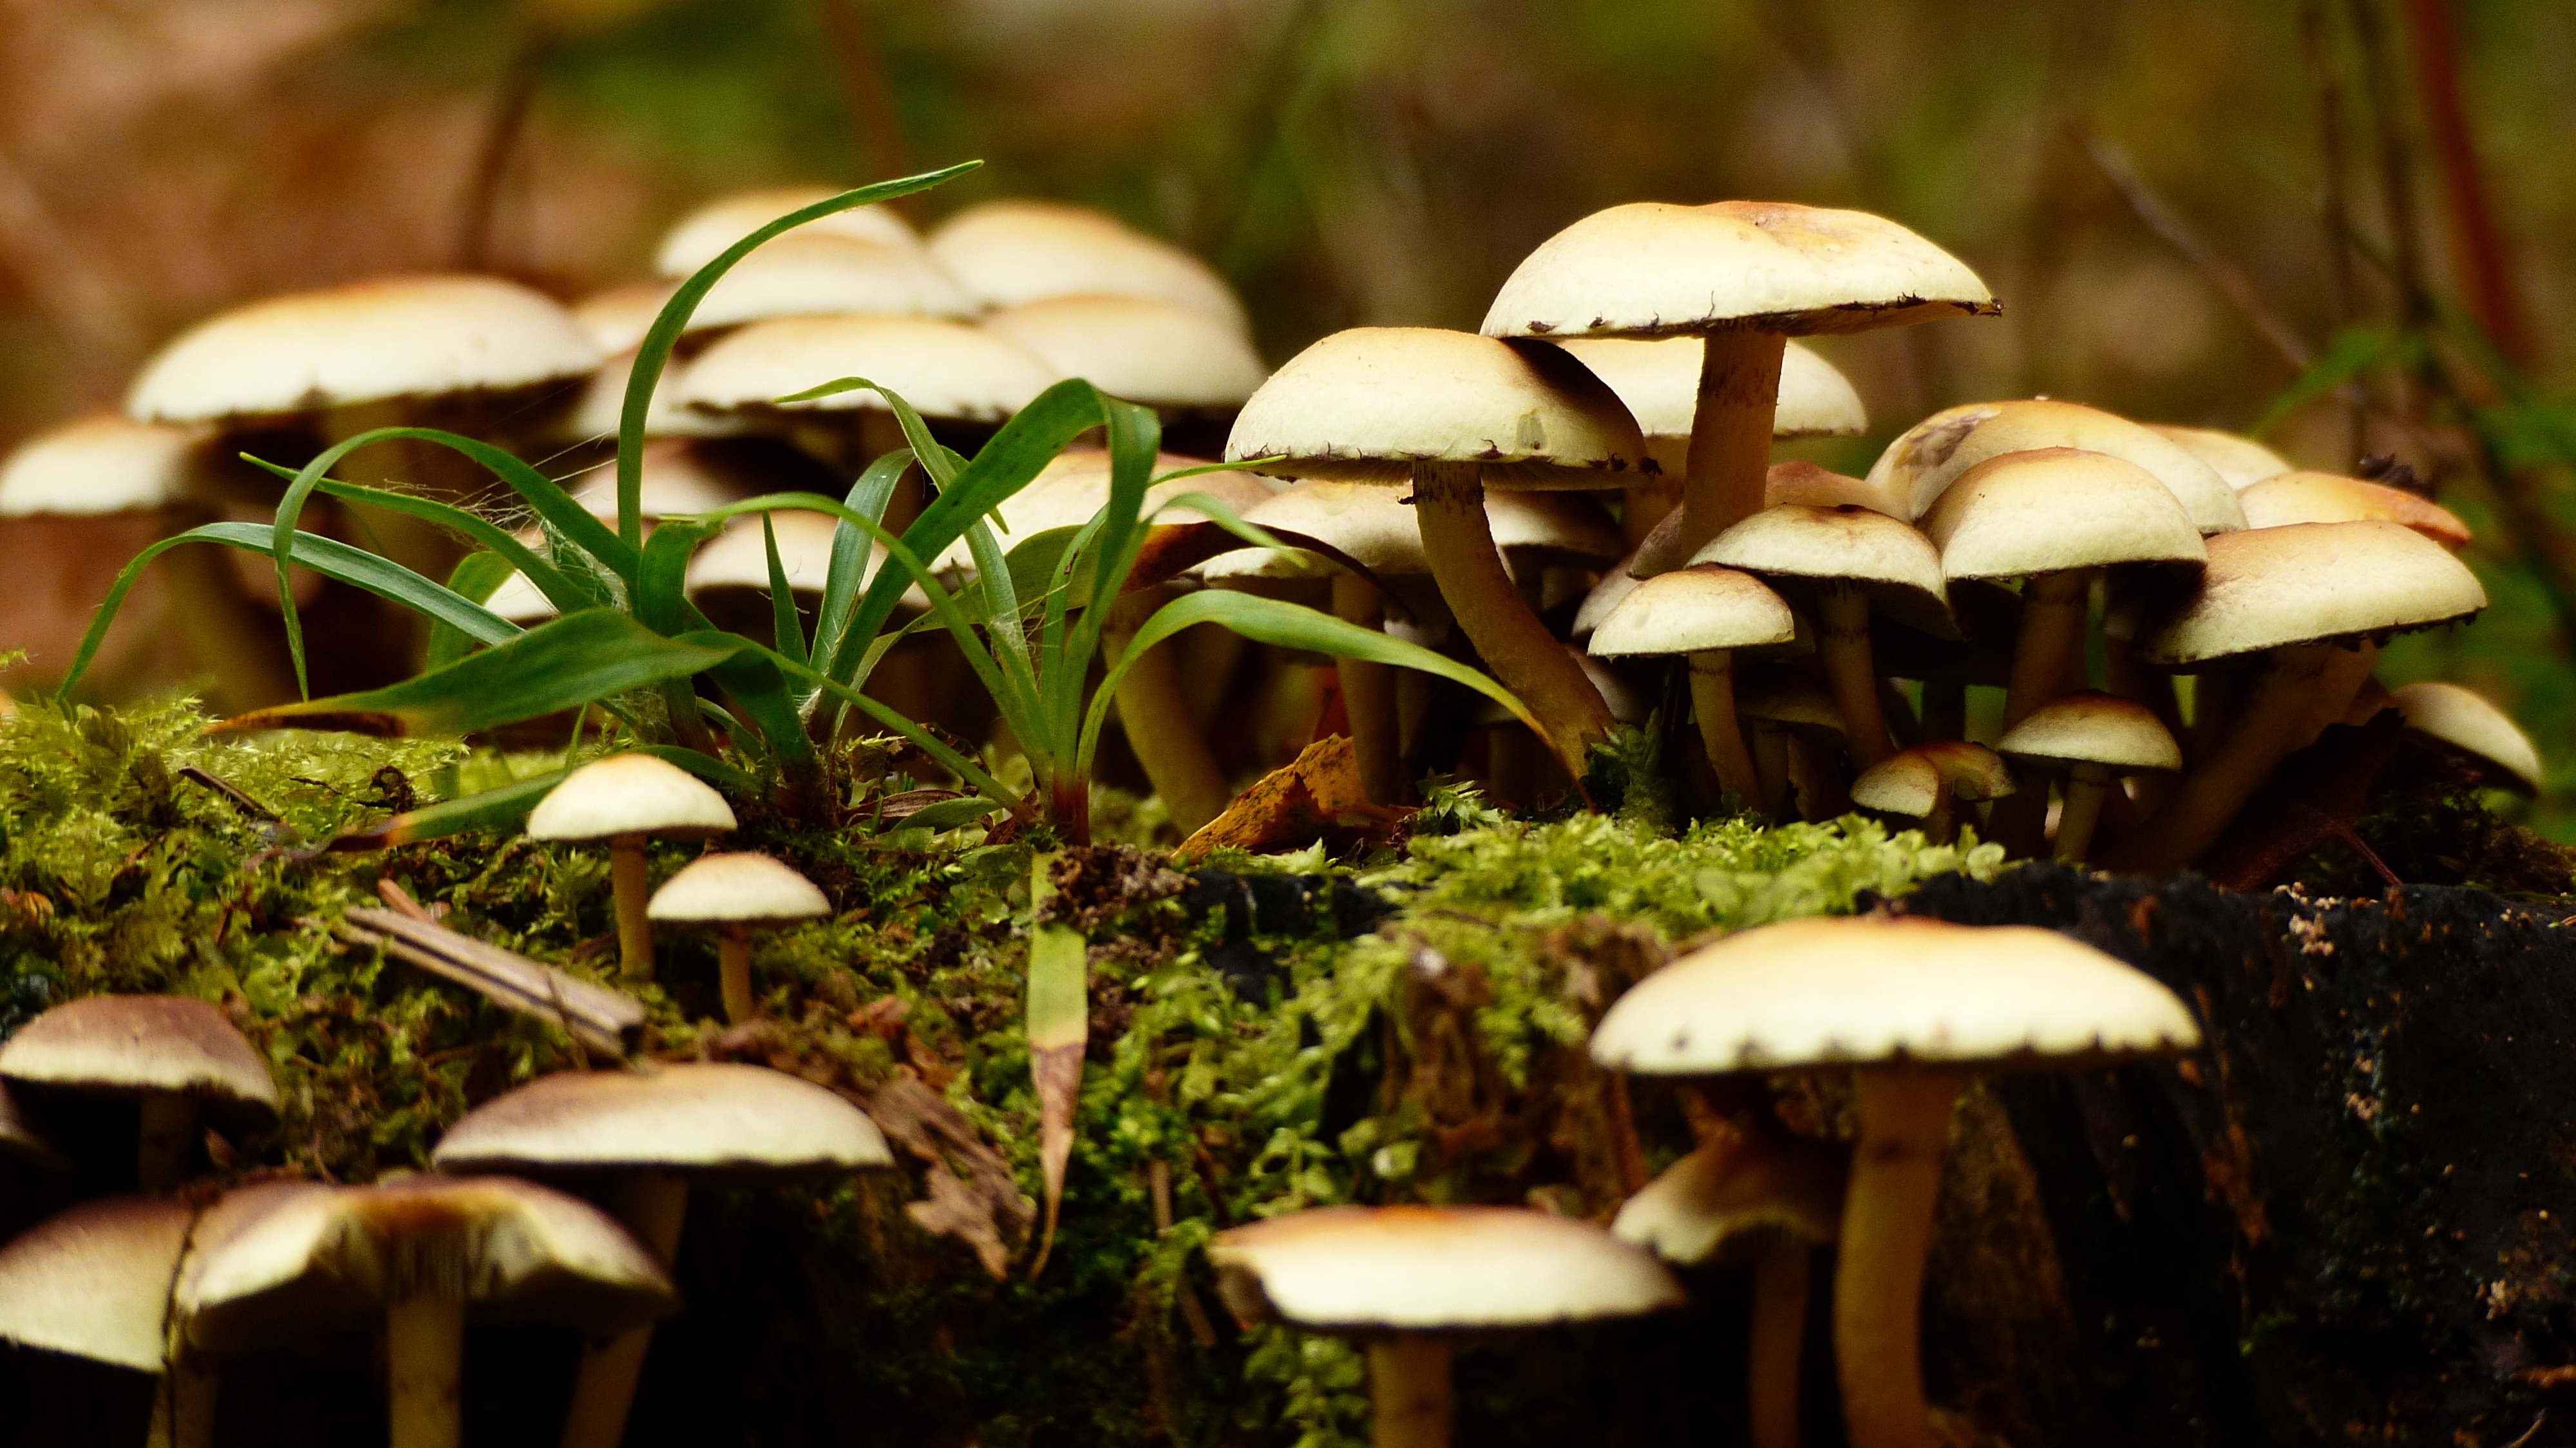
nature, forest, plant, natural, autumn, botany, mushroom, flora, season, fungus, forrest, woodland, agaricus, edible mushroom, medicinal mushroom, agaricaceae, penny bun